Kuril–Kamchatka Trench

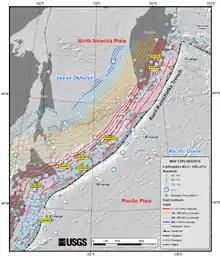
Map of earthquake locations, showing depth contours on top of downgoing slab

At the Kuril–Kamchatka Trench, the Pacific plate is subducting beneath the Okhotsk plate, a minor tectonic plate formerly considered to be part of the North American plate. The convergence rate ranges from ≈/yr in the north to ≈/yr at the southern end. Obliquity of convergence increases to the south, where the transpressional stress is partitioned into trench-normal thrust earthquakes and trench-parallel strike-slip earthquakes. This partitioning results in westward translation of the Kurile forearc relative to the North American plate.